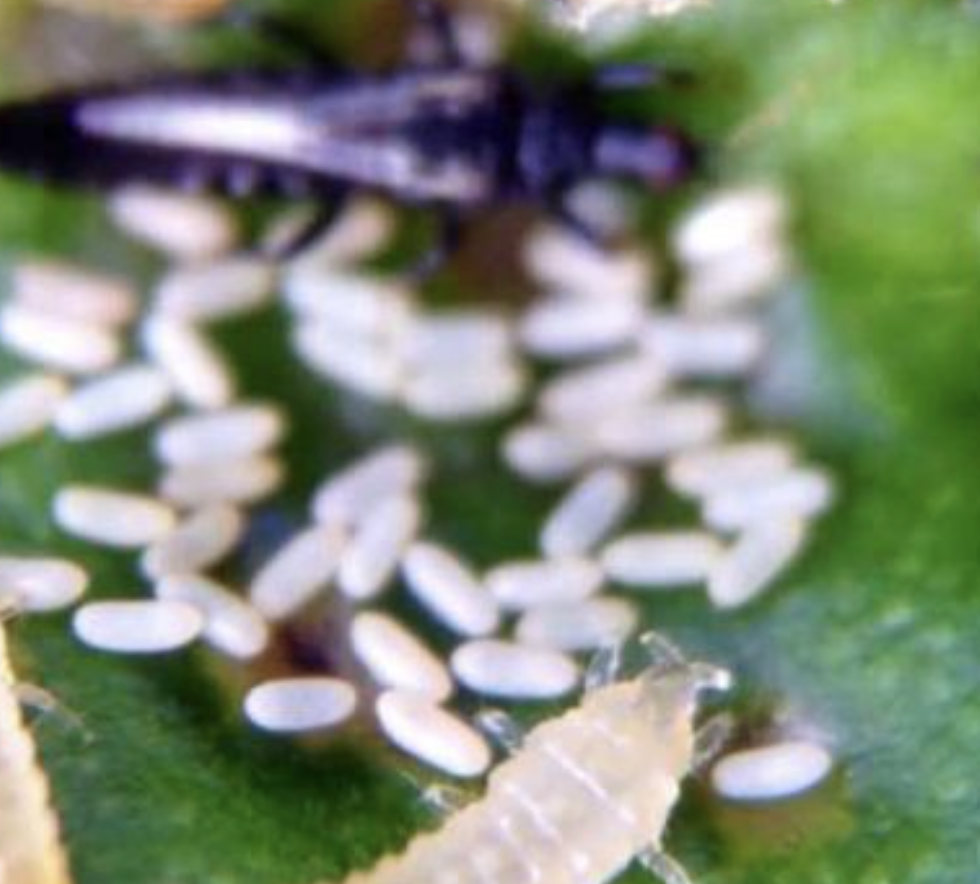
Label: thrips_disease